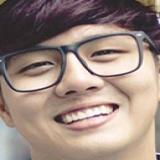
diễn viên Duy Khánh Zhou Zhou